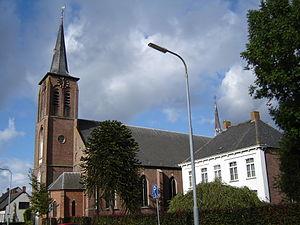
Graauw est un village appartenant à la commune néerlandaise de Hulst, situé dans la province de la Zélande, en Flandre zélandaise. En 2009, le village comptait 1 105 habitants.